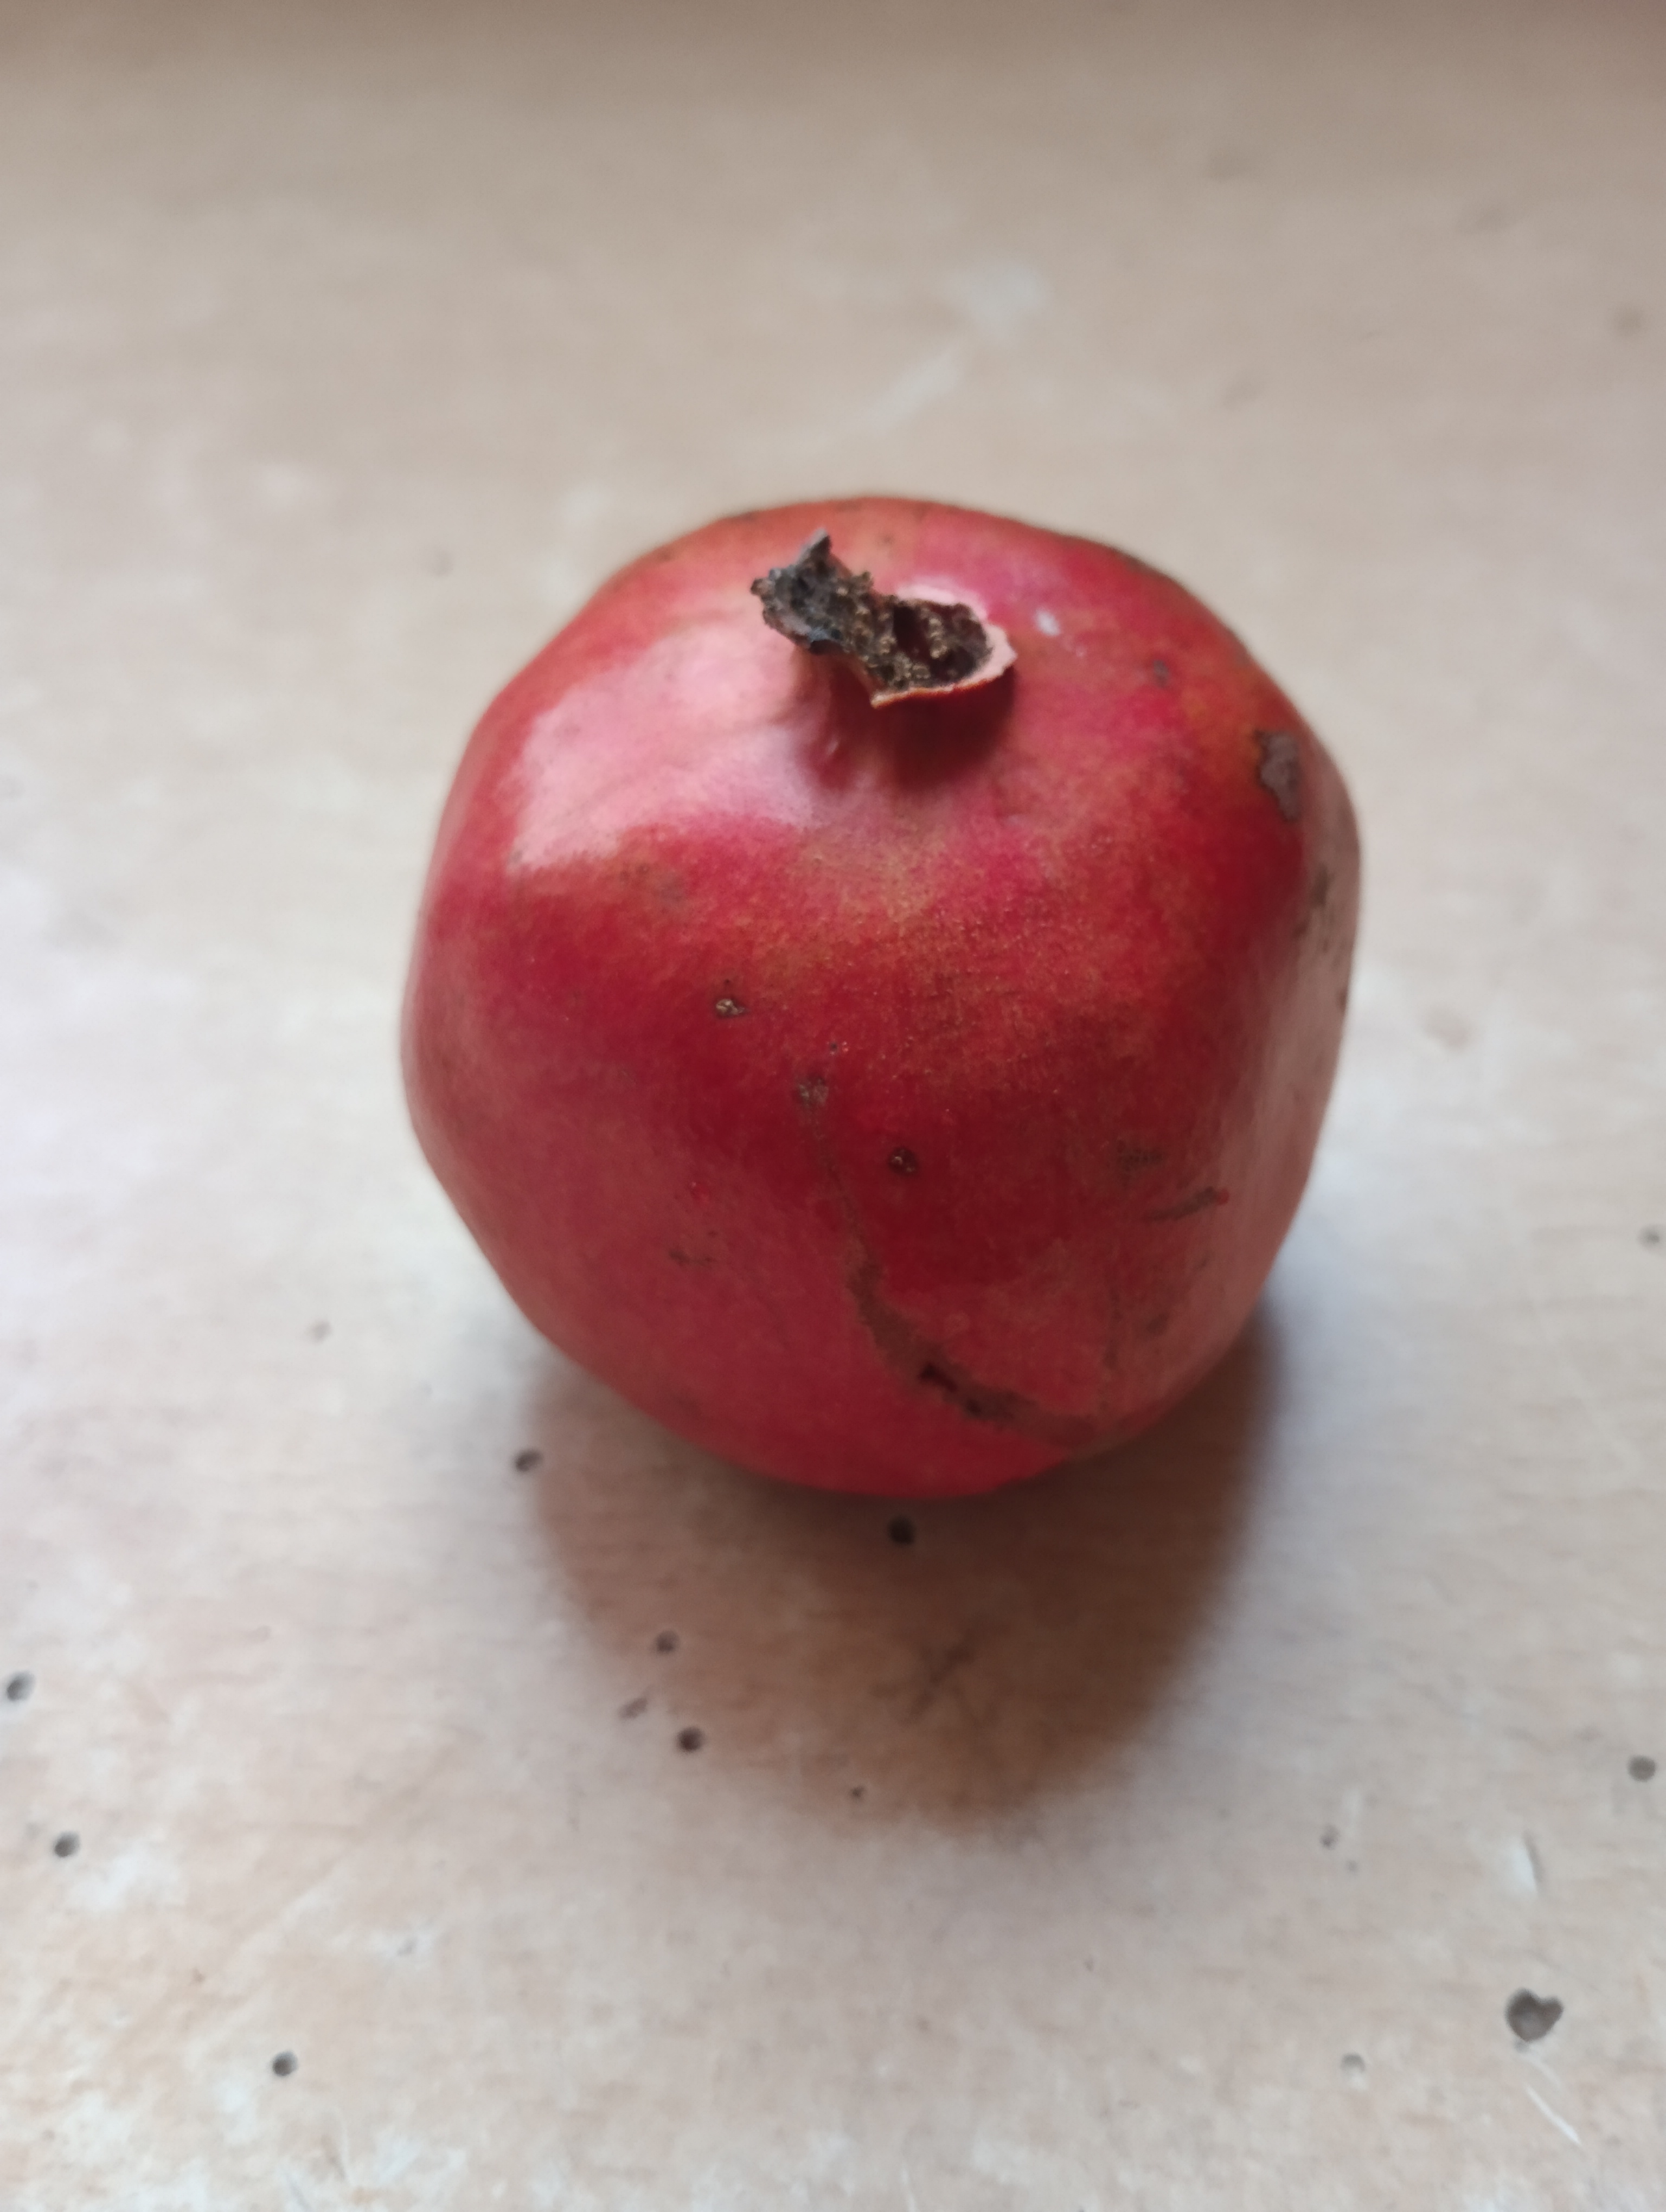
Label: Minor Defect